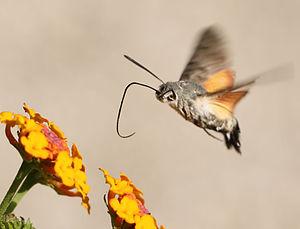
Le Sphinx du caille-lait (Macroglossum stellatarum L.) ou Sphinx colibri ou encore Moro Sphinx possède une très longue trompe pour butiner les fleurs en vol stationnaire comme les oiseaux-mouches. Il butine généralement le nectar des fleurs que les autres insectes ne peuvent atteindre. Son vol est d'une précision et d'une rapidité peu communes. Cet insecte migrateur, peut se rencontrer presque partout dans l'hémisphère nord en été, mais il réside uniquement dans les climats tempérés les plus chauds (Espagne, Portugal, Italie, Turquie, Afrique du Nord).
La tribu des Macroglossini regroupe des lépidoptères de la famille des Sphingidae, de la sous-famille des Macroglossinae.